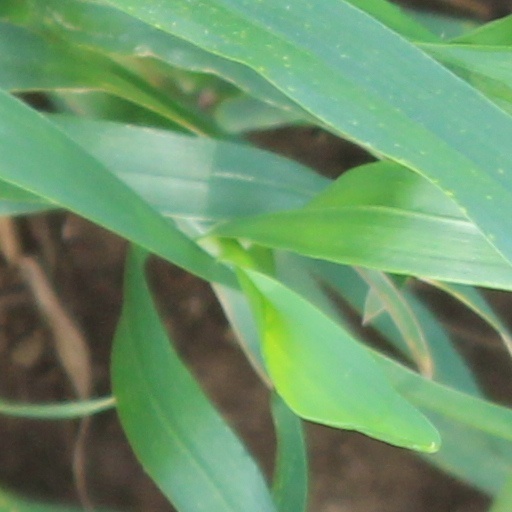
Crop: wheat